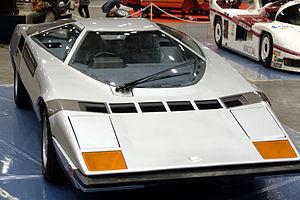
La Dome Zero est une automobile du constructeur japonais Dome présentée au salon de Genève en mars 1978. En mai 1979, une version de présérie, la P2, a été exposée au salon de Los Angeles. Elle était équipée d'un moteur 6 cylindres en ligne, équipant à l'origine la Nissan 280ZX. Non homologuée au Japon, la Zero n'est jamais entrée en production.